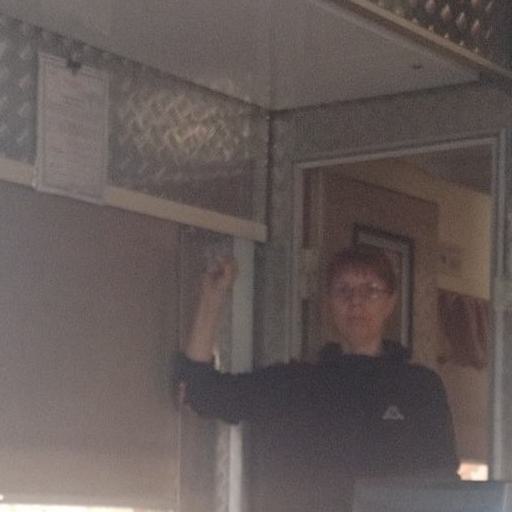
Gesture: fist